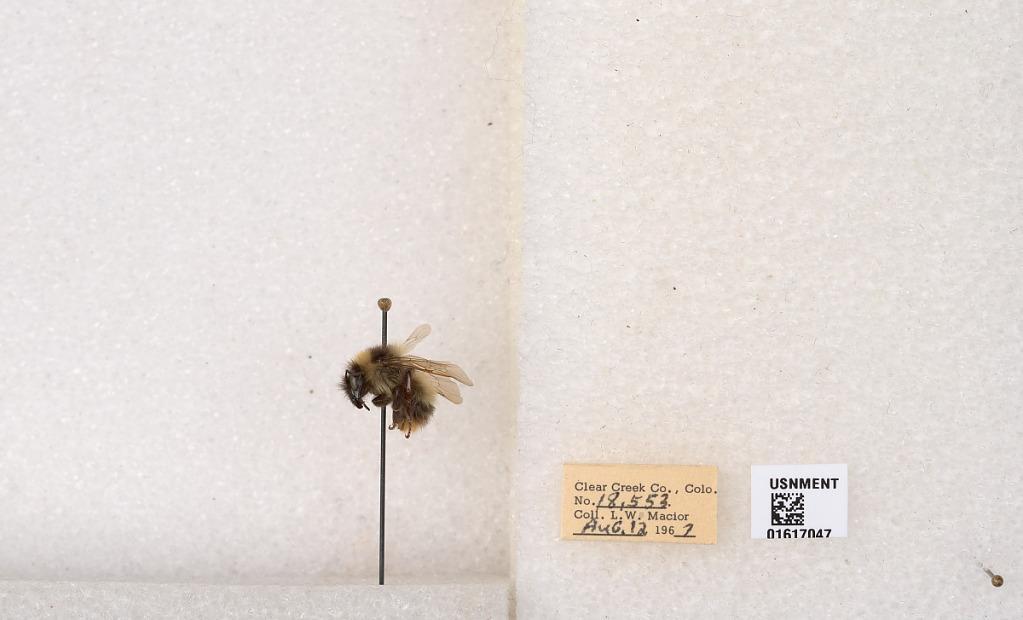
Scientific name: Bombus kirbyellus
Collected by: L. Macior
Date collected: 1967-8-12
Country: United States
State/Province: Colorado
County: Clear Creek
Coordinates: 39.6891, -105.644